Kreia

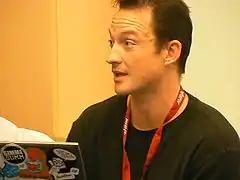
"She was questioning everything about the "Star Wars" universe that I thought should be questioned."—Chris Avellone, writer of the character

Kreia was the personification of Avellone's frustrations with the concept of the Force. He called her "one redeeming feature" her love of the player character, and what they represent: a way of destroying the Force and its predestination in favor of giving freedom to the galaxy. She shuns the light-side and the dark-side divide of the Force, as well as blanket good and evil, favoring choices that emphasise personal strength for the player. "The A.V. Club"s Julie Muncy described her philosophy as "a pessimistic and borderline-Randian way of thinking focused on the importance of power and strife".